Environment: real
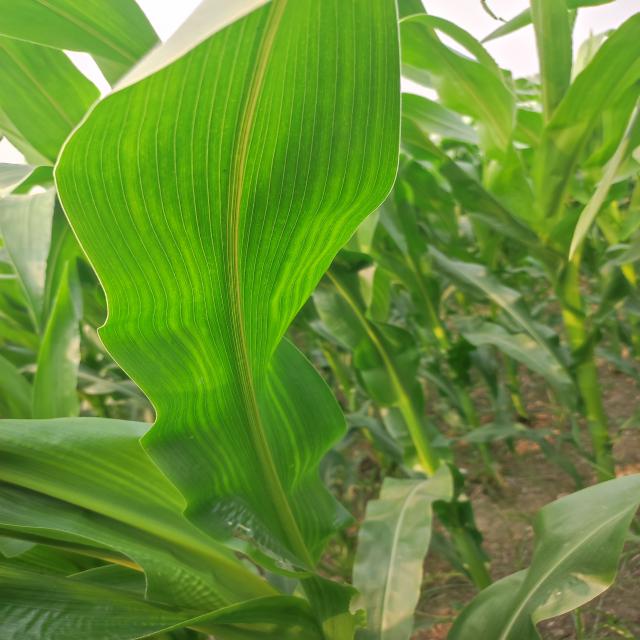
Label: healthy